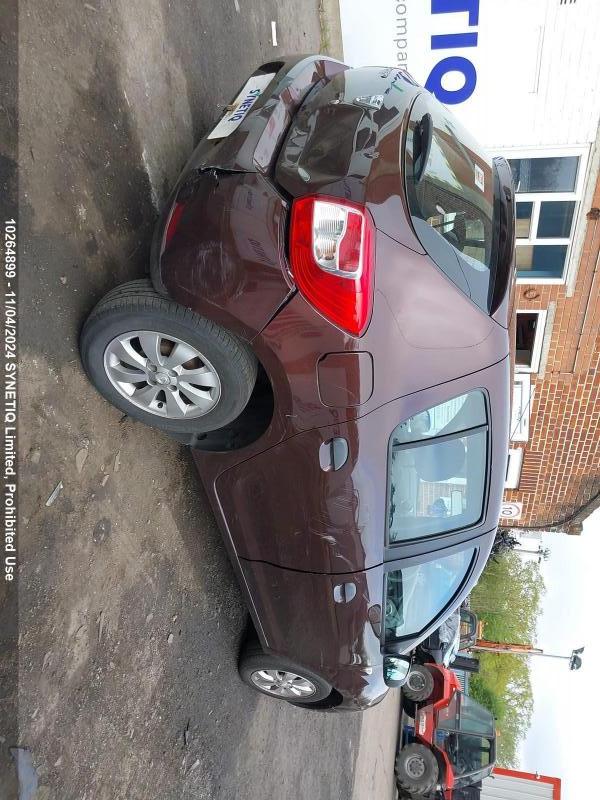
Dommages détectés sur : porte avant droite, porte arrière droite, aile arrière gauche, malle, pare-choc arrière, plaque d'immatriculation arrière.
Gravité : majeur